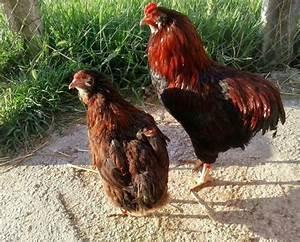
chicken